Marlon Jackson

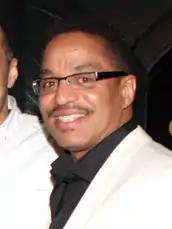
Jackson in 2013

Marlon David Jackson (born March 12, 1957) is an American singer and dancer best known as a member of the Jackson 5. He is the sixth child of the Jackson family. Marlon now runs Study Peace Foundation to promote peace and unity worldwide.